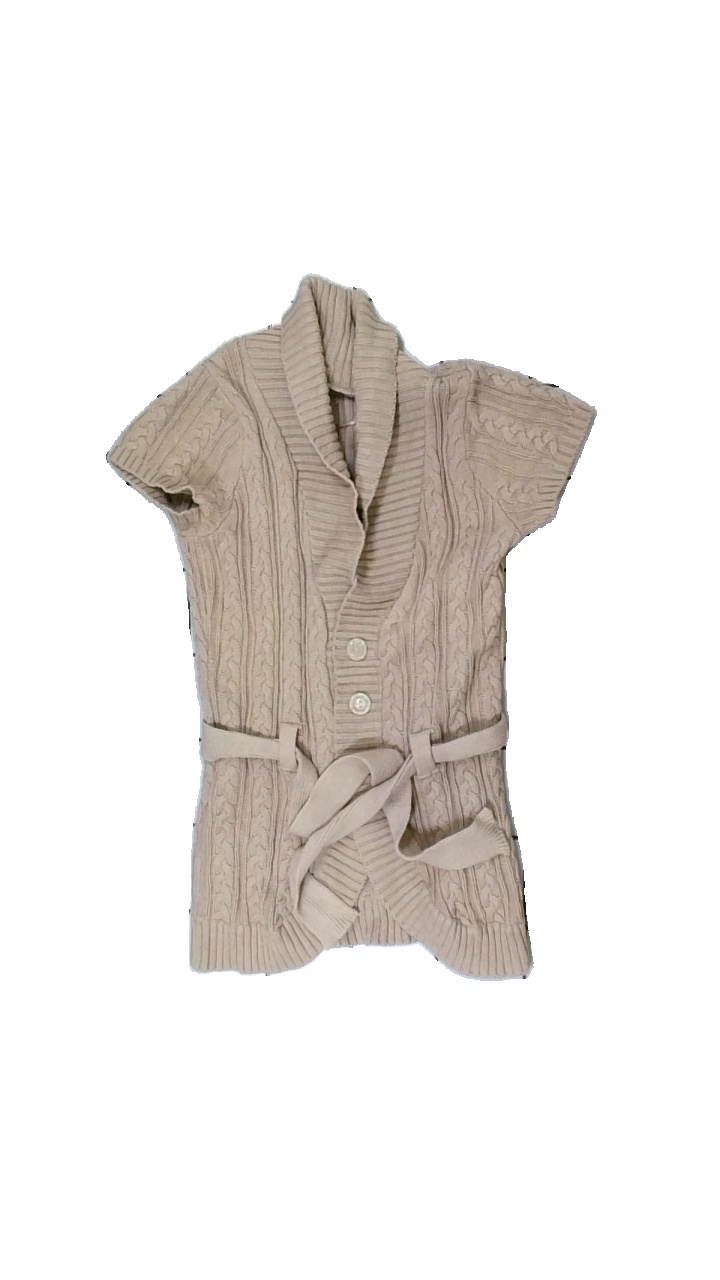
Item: Cardigan (Ladies)
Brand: Tindra
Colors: Beige
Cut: Regular
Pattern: Geometric print
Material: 75% cotton 25% acrylic
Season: All
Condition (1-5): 5
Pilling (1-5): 5
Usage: Reuse
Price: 50-100